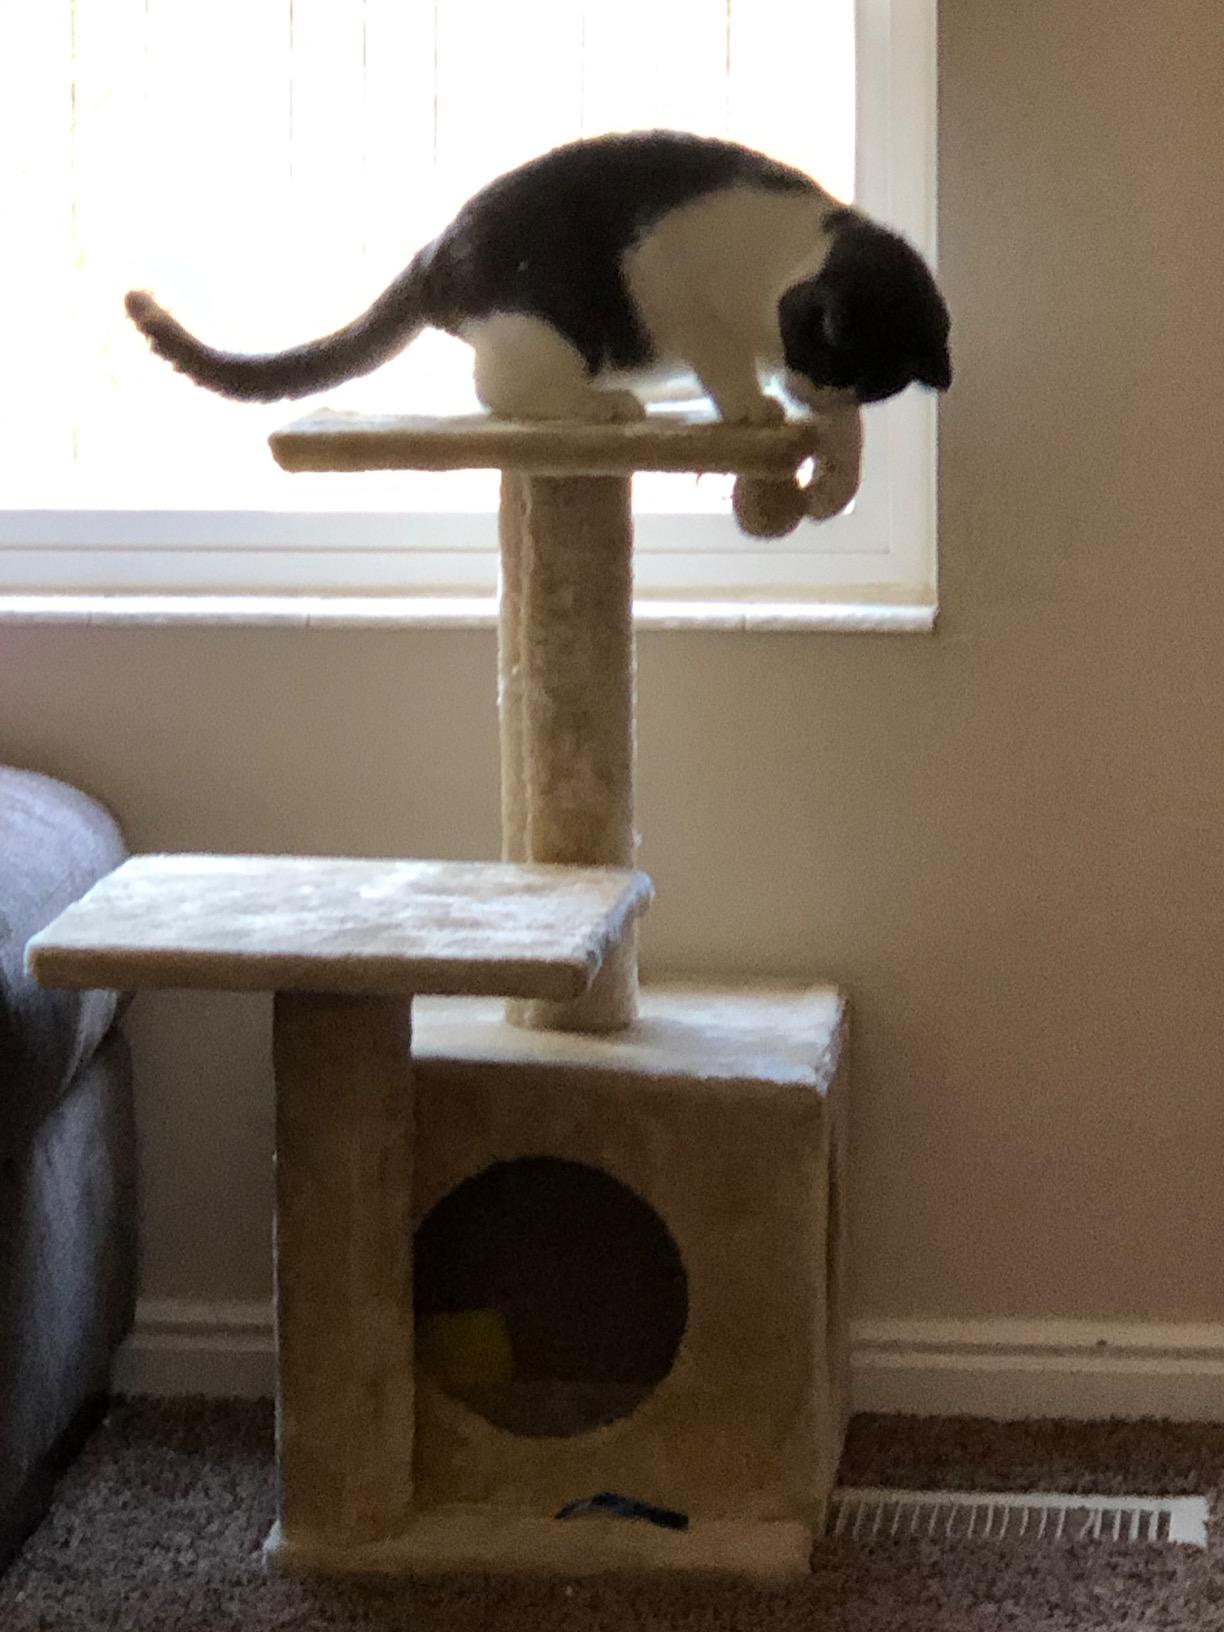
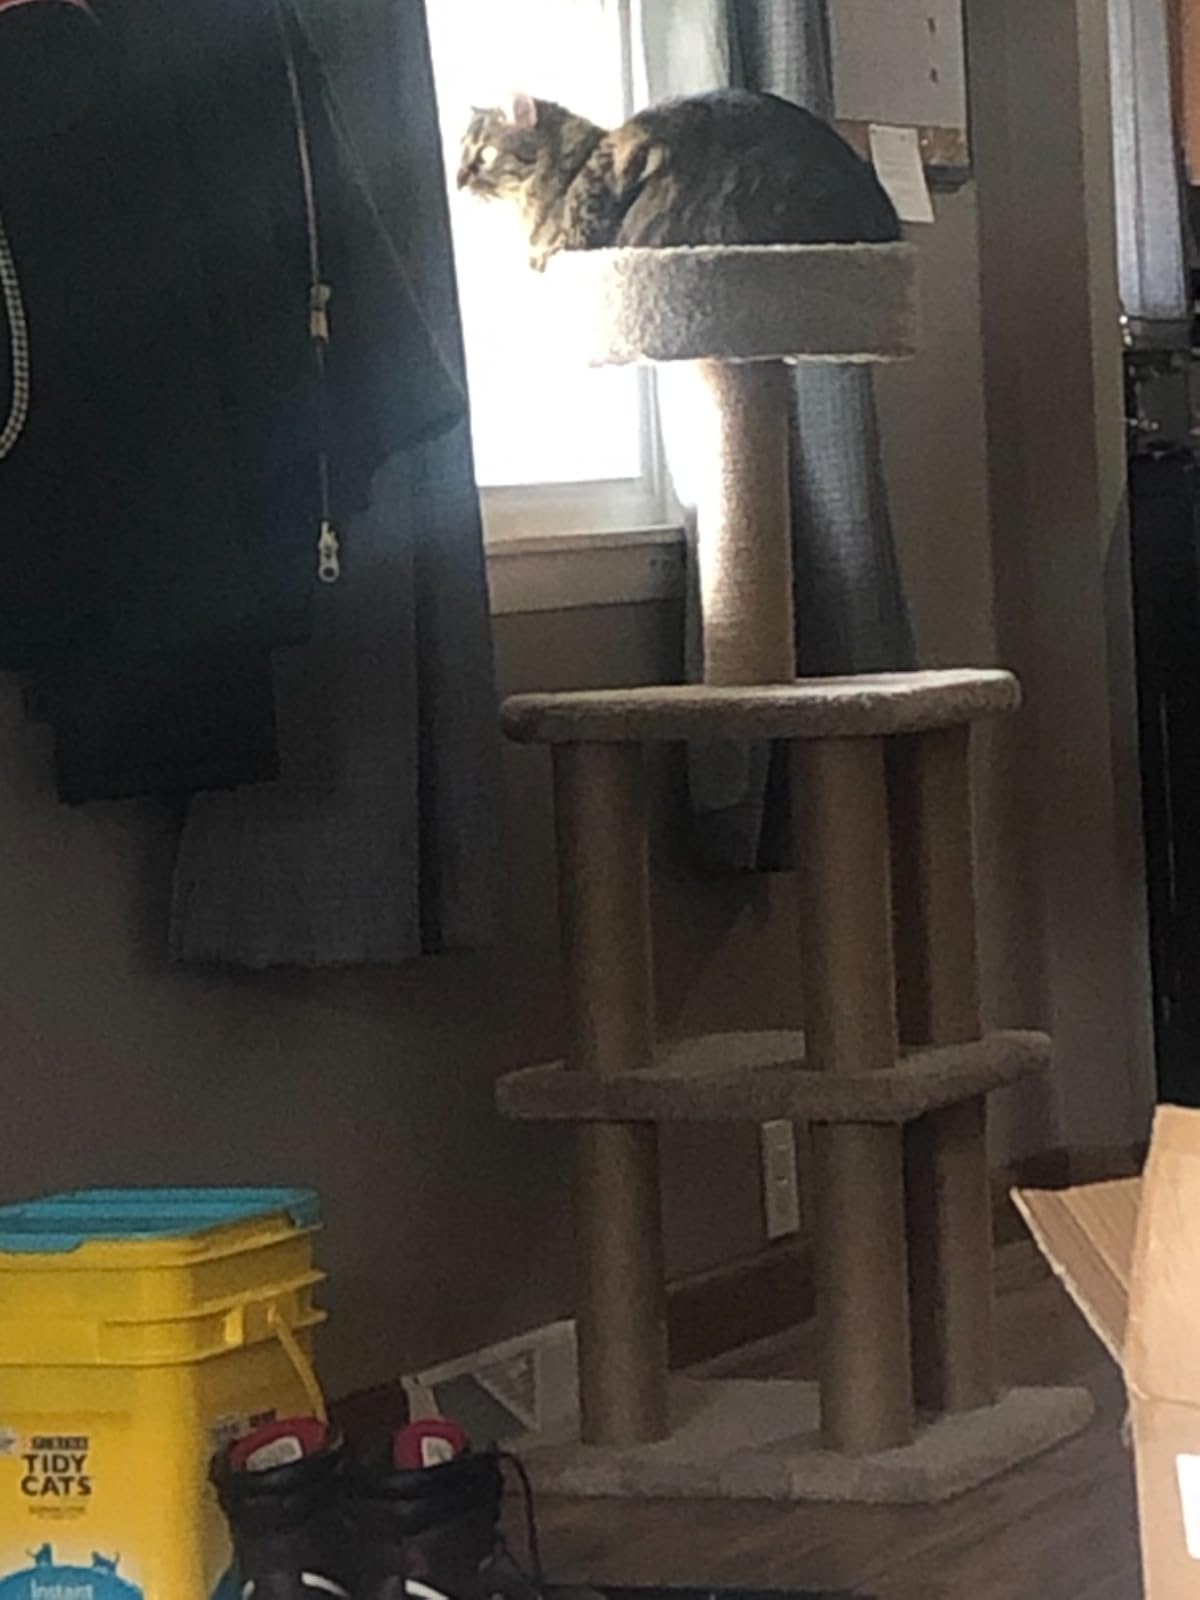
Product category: items_cat tree
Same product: no